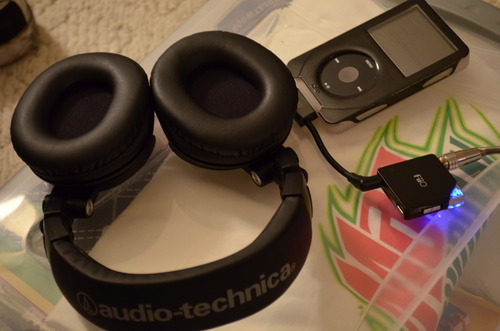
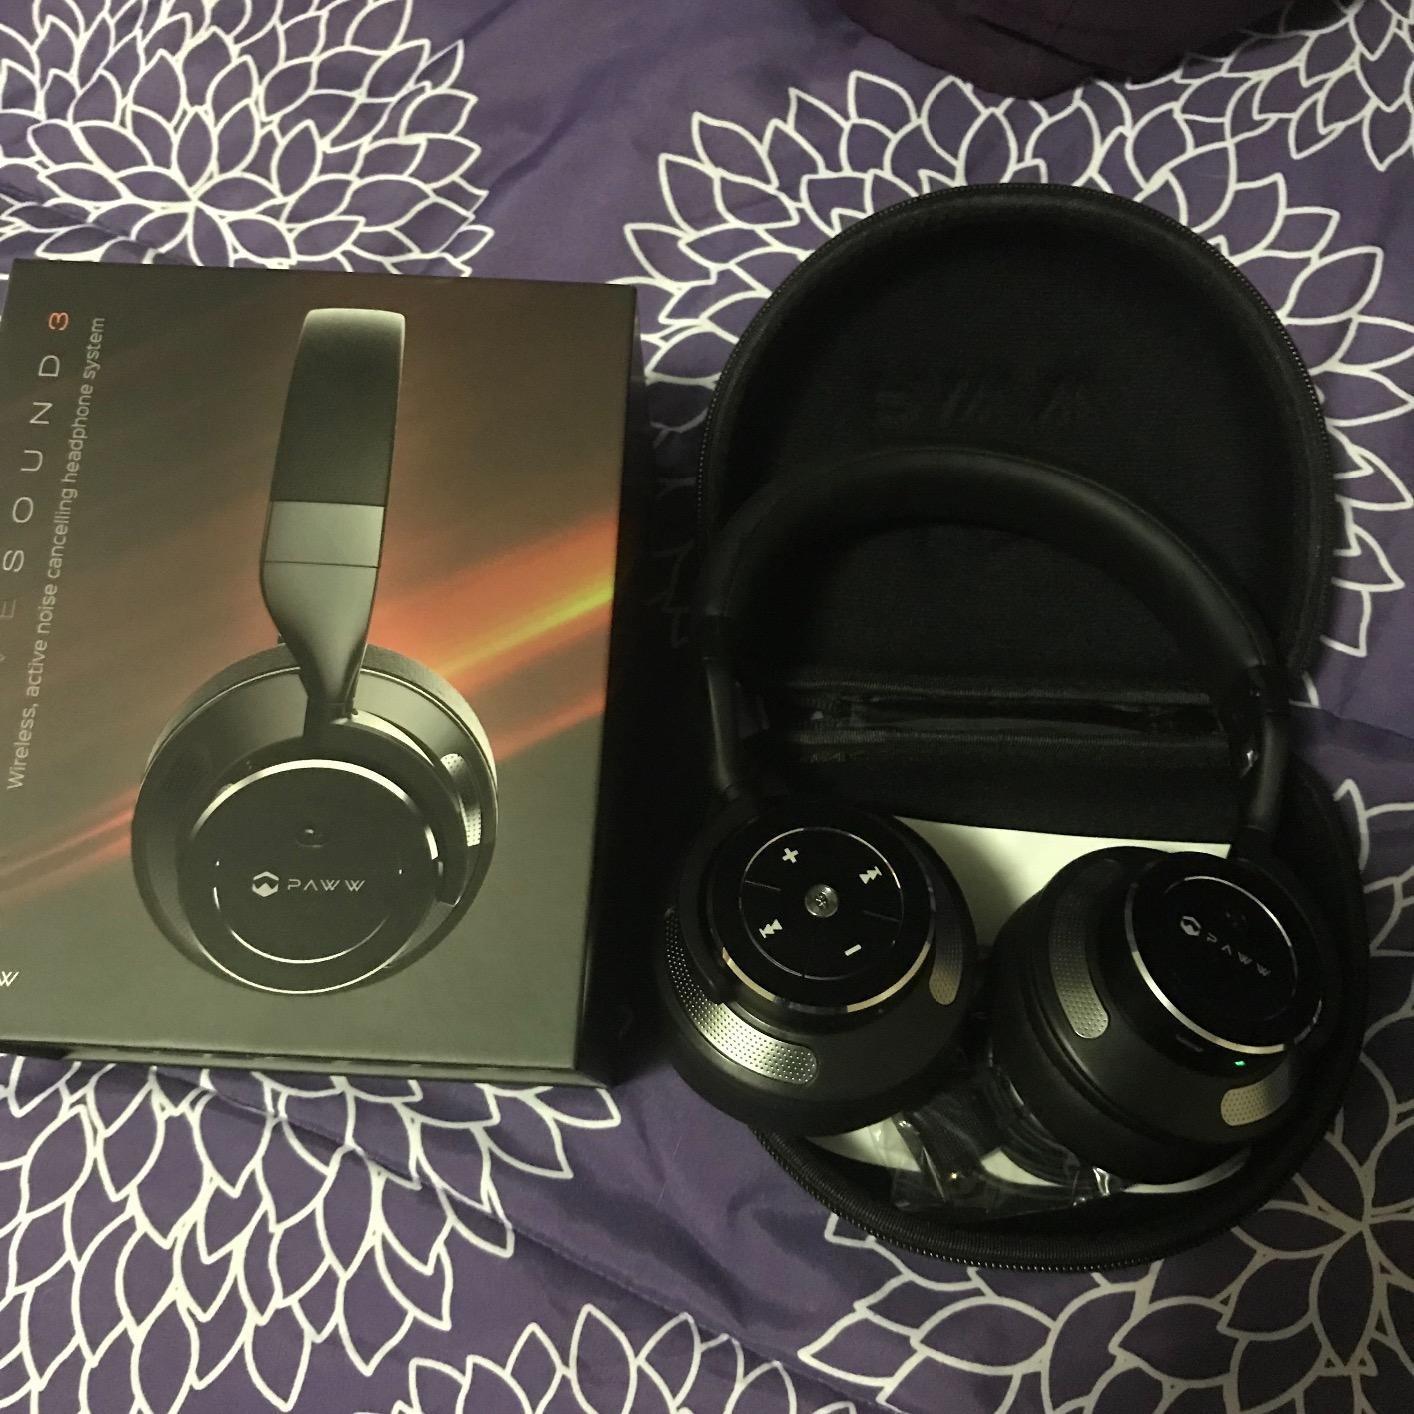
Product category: headphones
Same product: no